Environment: real
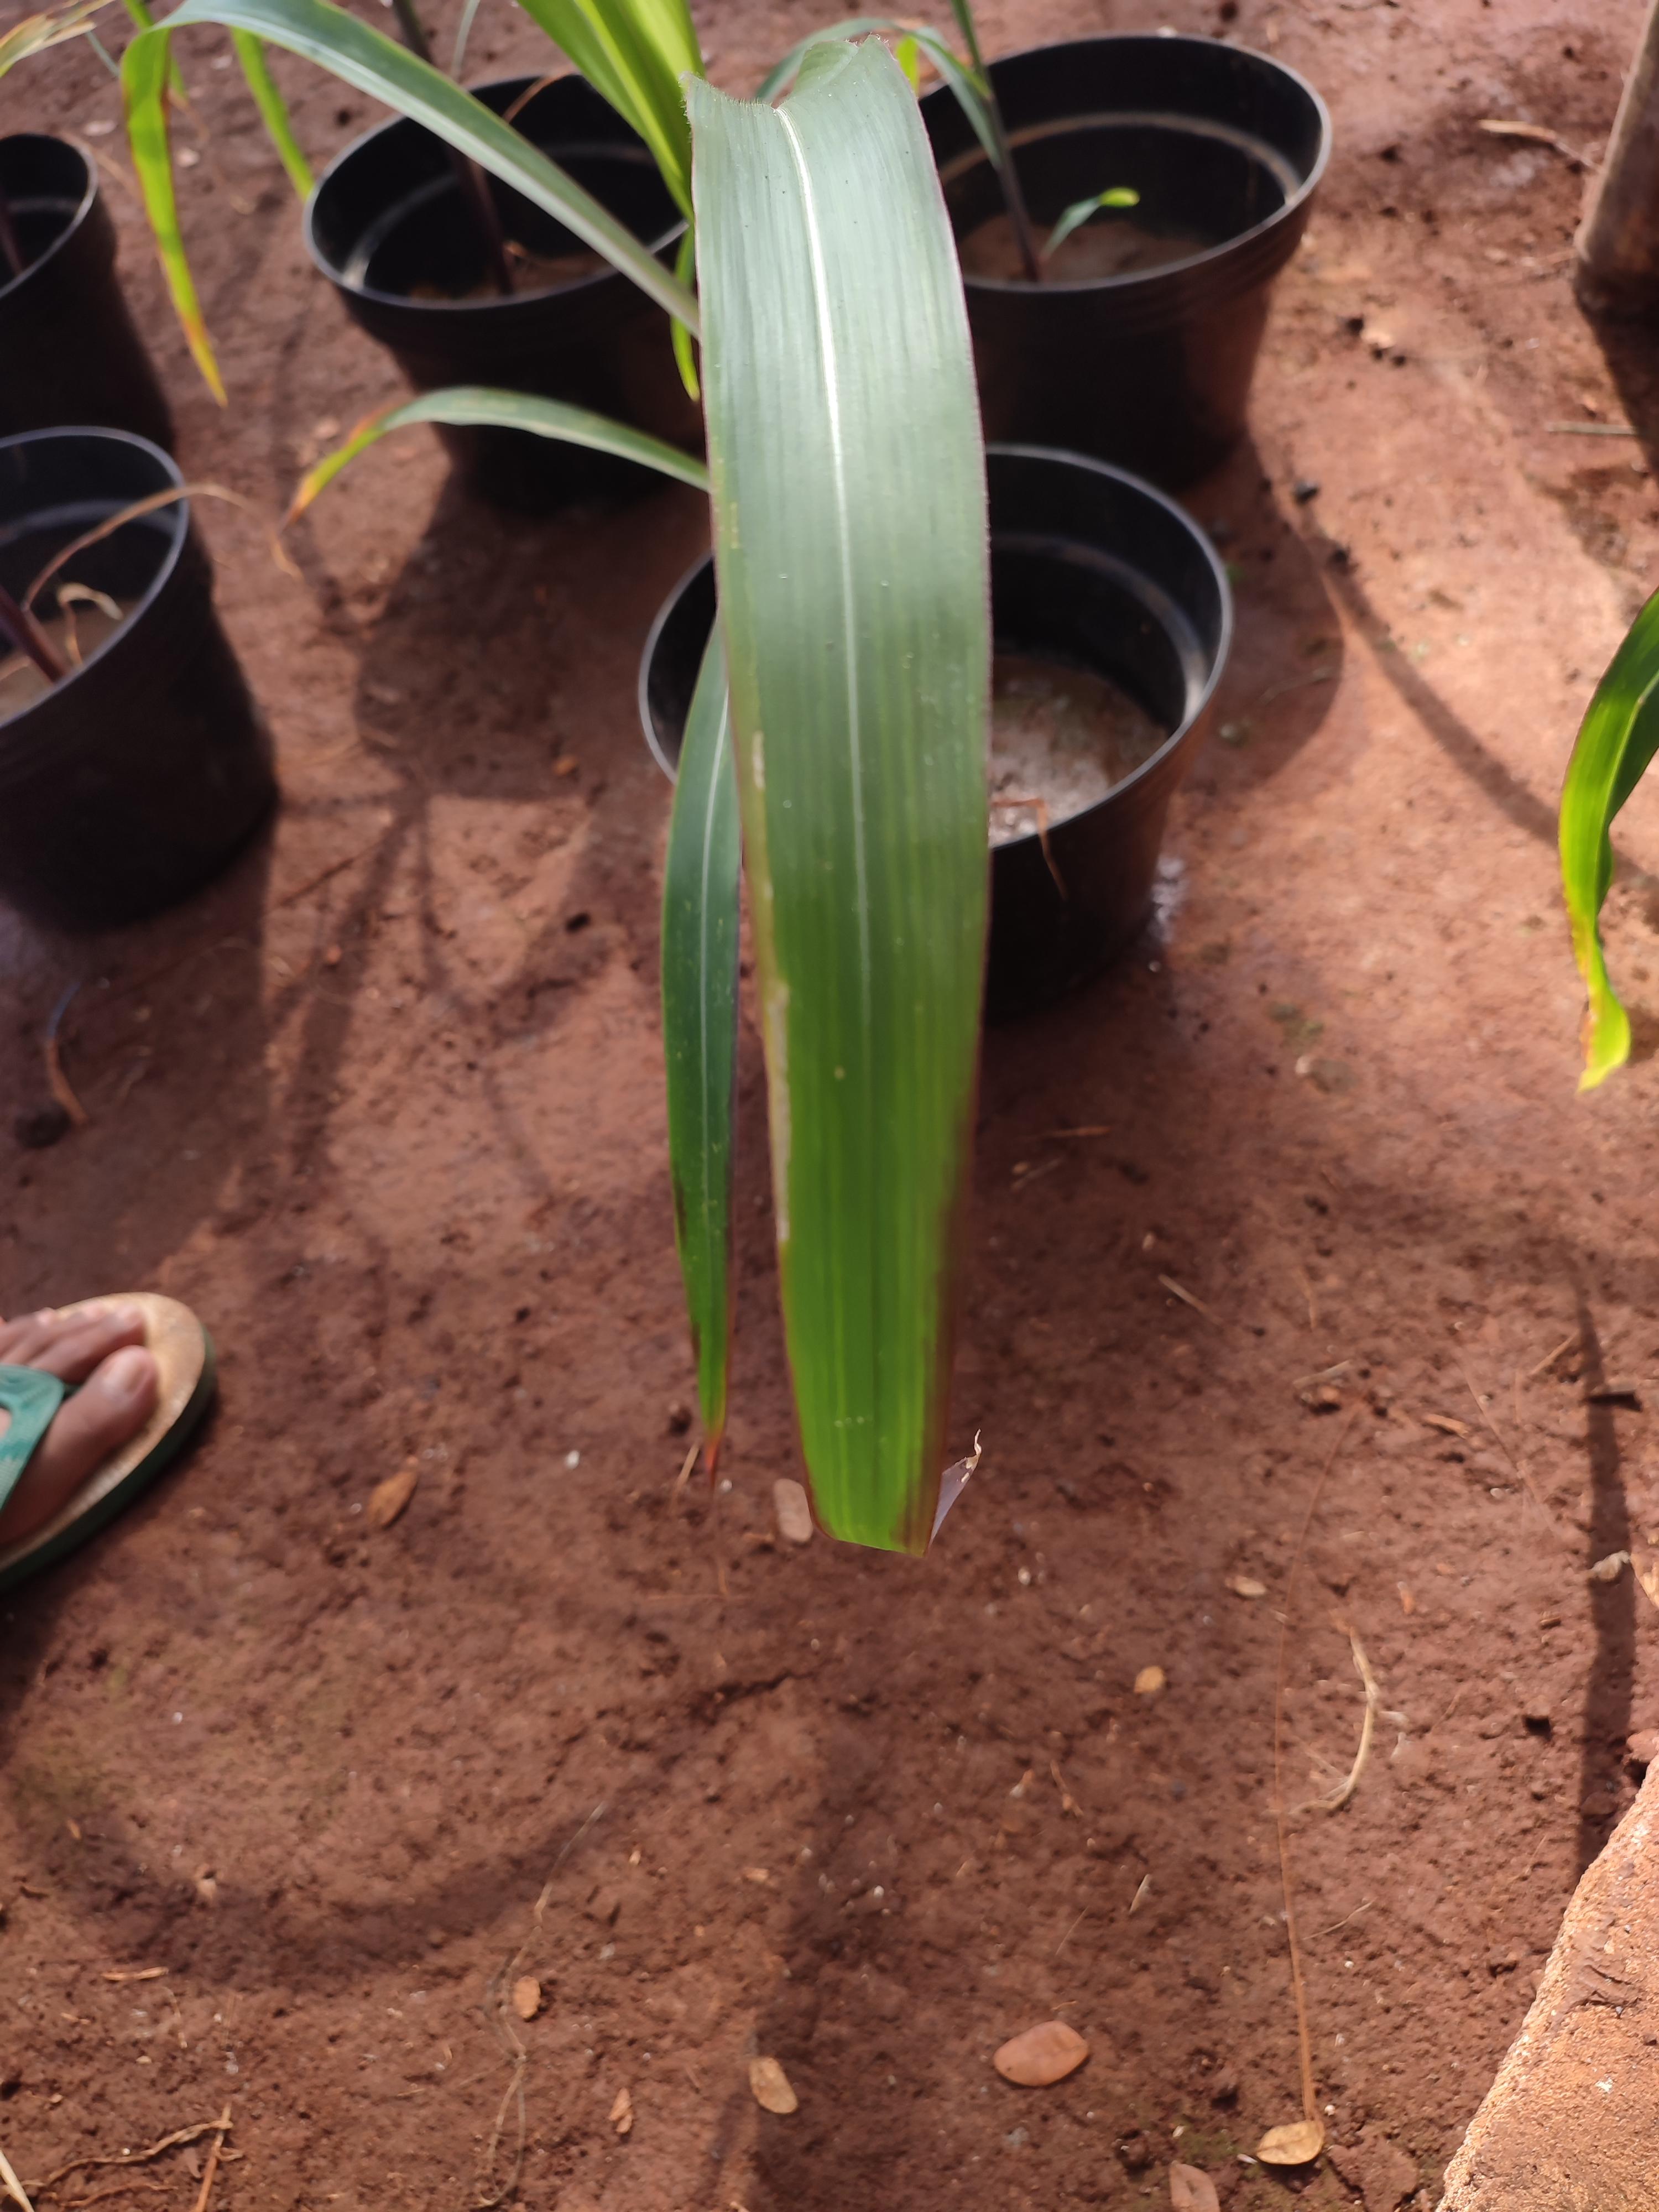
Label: phosphorus_deficiency